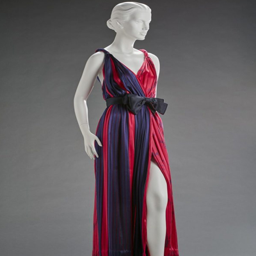
1980s silk chiffon evening dress is on display .